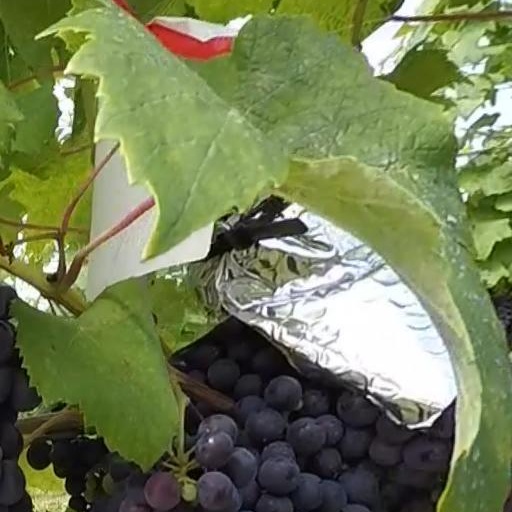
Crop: grape